Oil reserves in the United States

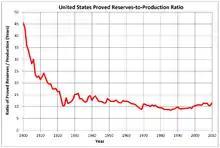
Ratio of United States proved oil reserves to annual production

The reserves-to-production ratio (R/P) was 11.08 years in 1970. It hit a trough of 8.49 years in 1986 as oil pumped through the Alaska pipeline began to peak. R/P was 11.26 years in 2007.